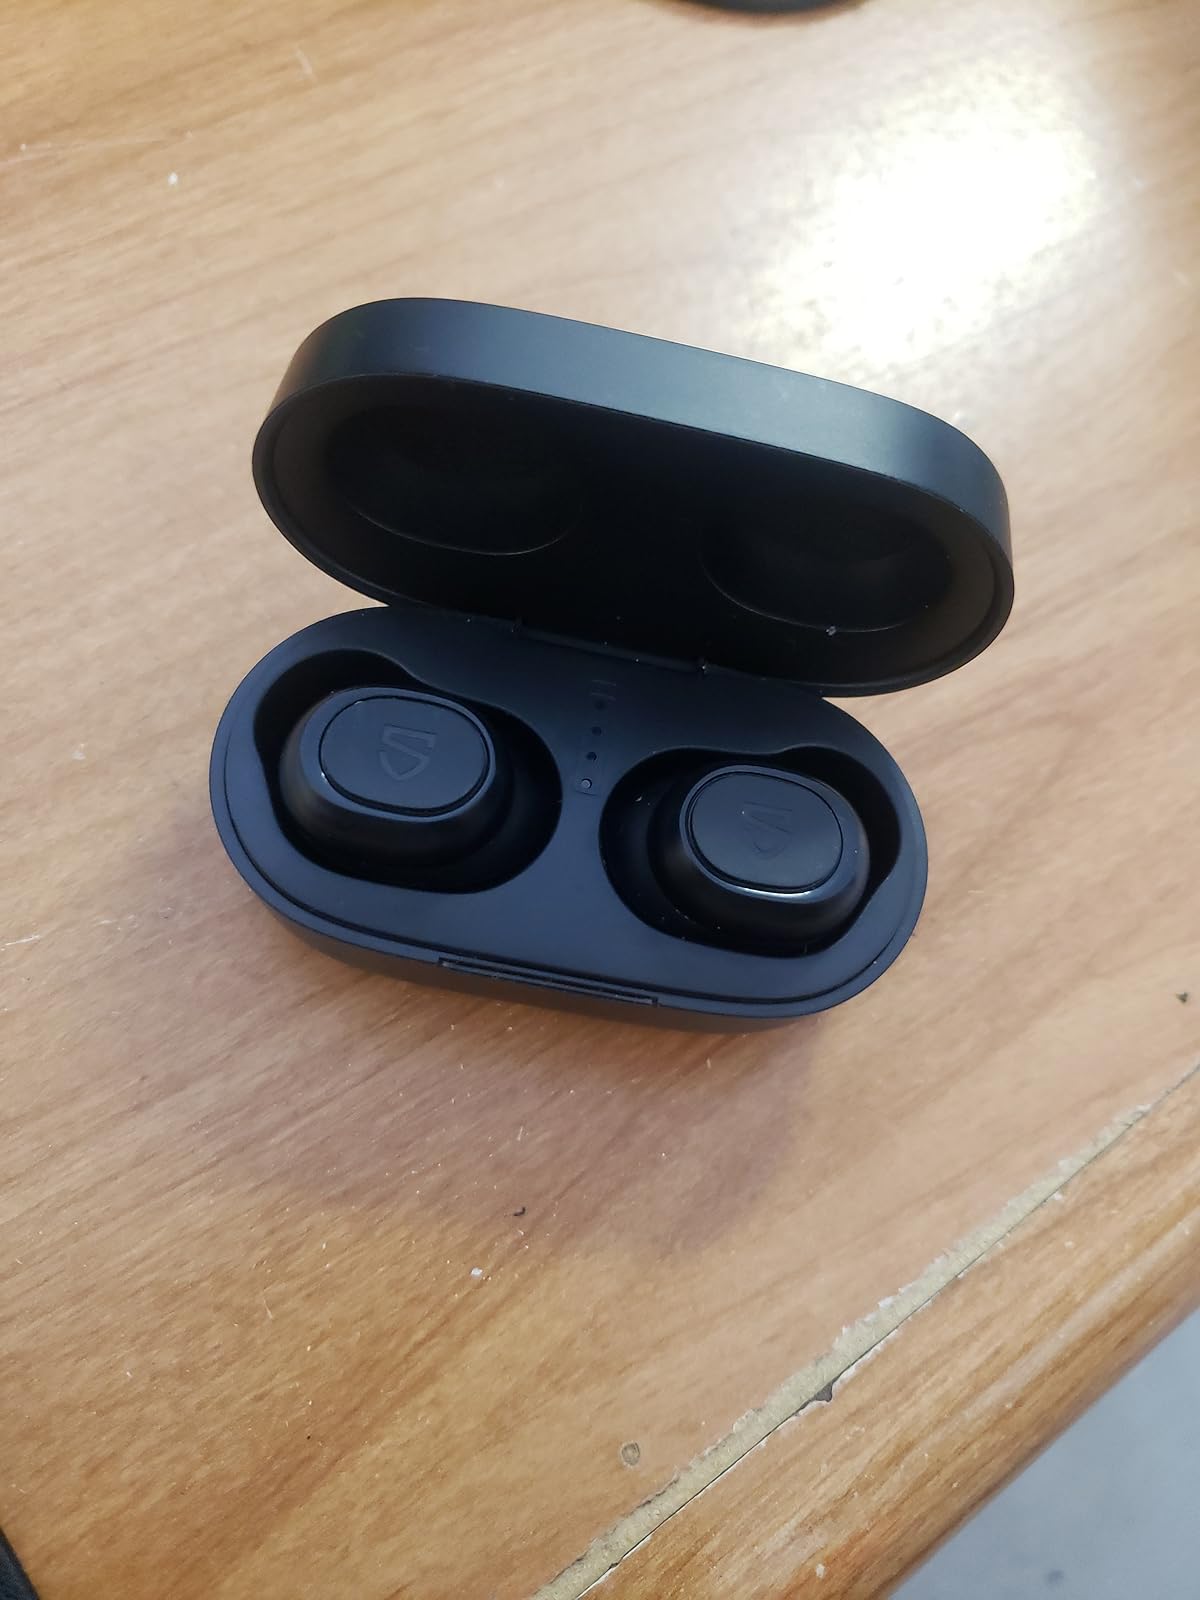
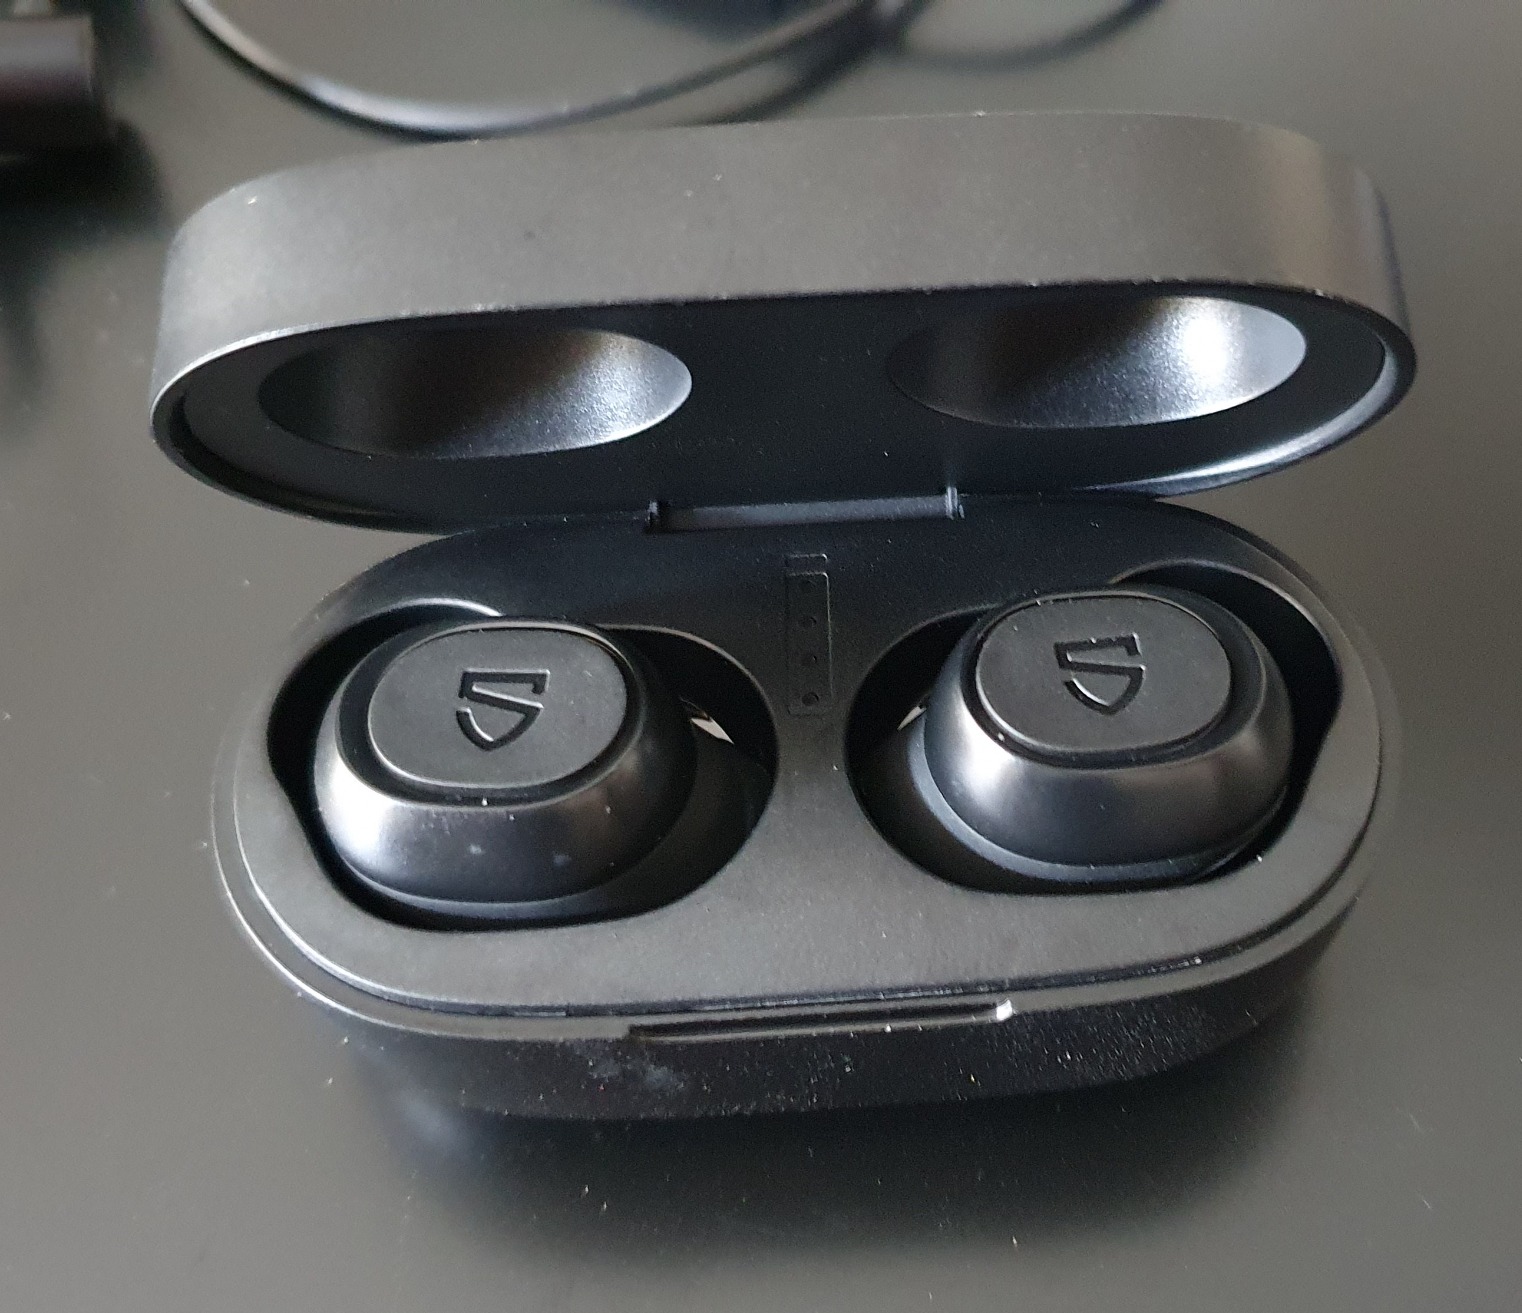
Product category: earbuds
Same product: yes